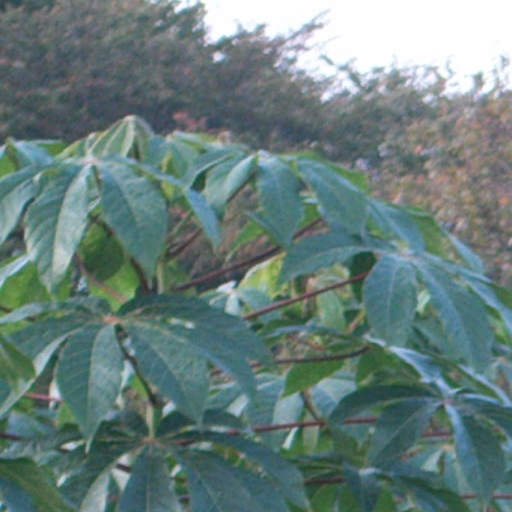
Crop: cassava